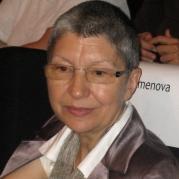
Age: 68